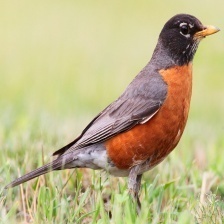
Species: AMERICAN ROBIN
Scientific name: TURDUS MIGRATORIUS
ImageNet parent category: robin